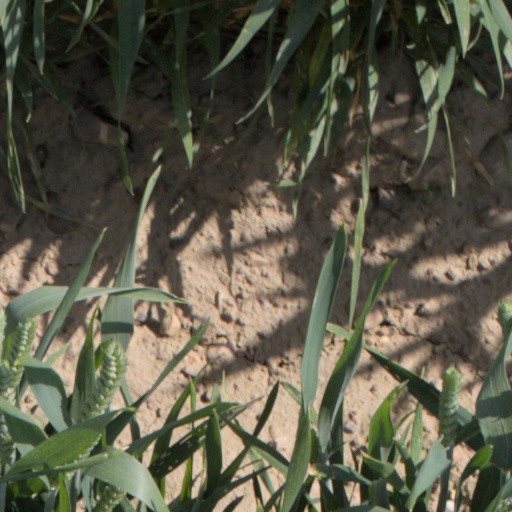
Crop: wheat